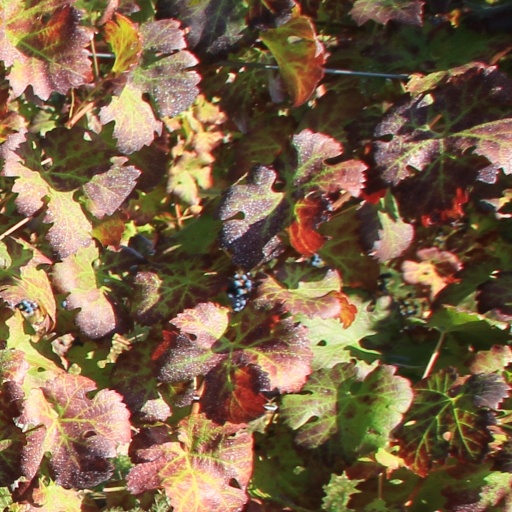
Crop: grape